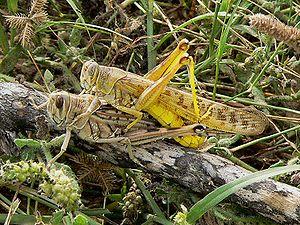
Les ravageurs des cultures, appelés aussi « déprédateurs », sont des organismes animaux qui attaquent les plantes cultivées, ou les récoltes stockées, en causant un préjudice économique au détriment des agriculteurs et donc des populations humaines. Les ravageurs font partie des bioagresseurs, aux côtés des agents phytopathogènes, organismes microscopiques responsables de maladies, et des mauvaises herbes qui concurrencent les plantes cultivées.
Les Cyrtacanthacridinae sont une sous-famille d'orthoptères caelifères de la famille des Acrididae.